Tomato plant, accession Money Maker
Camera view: bottom (45 deg); turntable rotation: 210 degrees
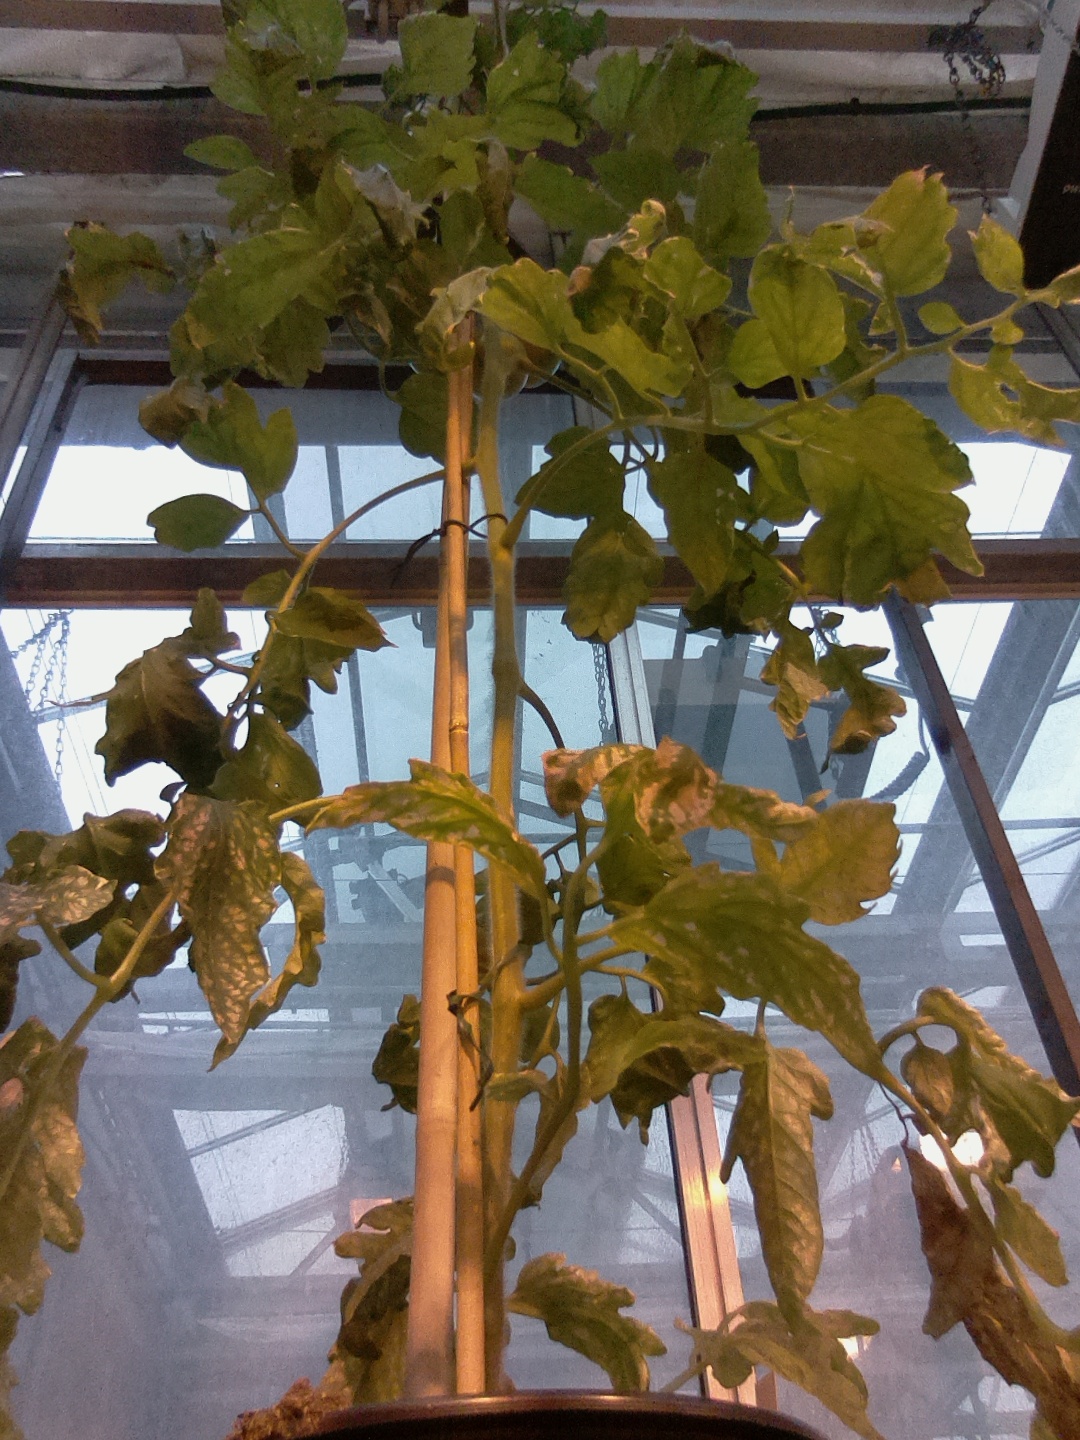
BBCH growth stage 75: 50%-60% of final fruit size